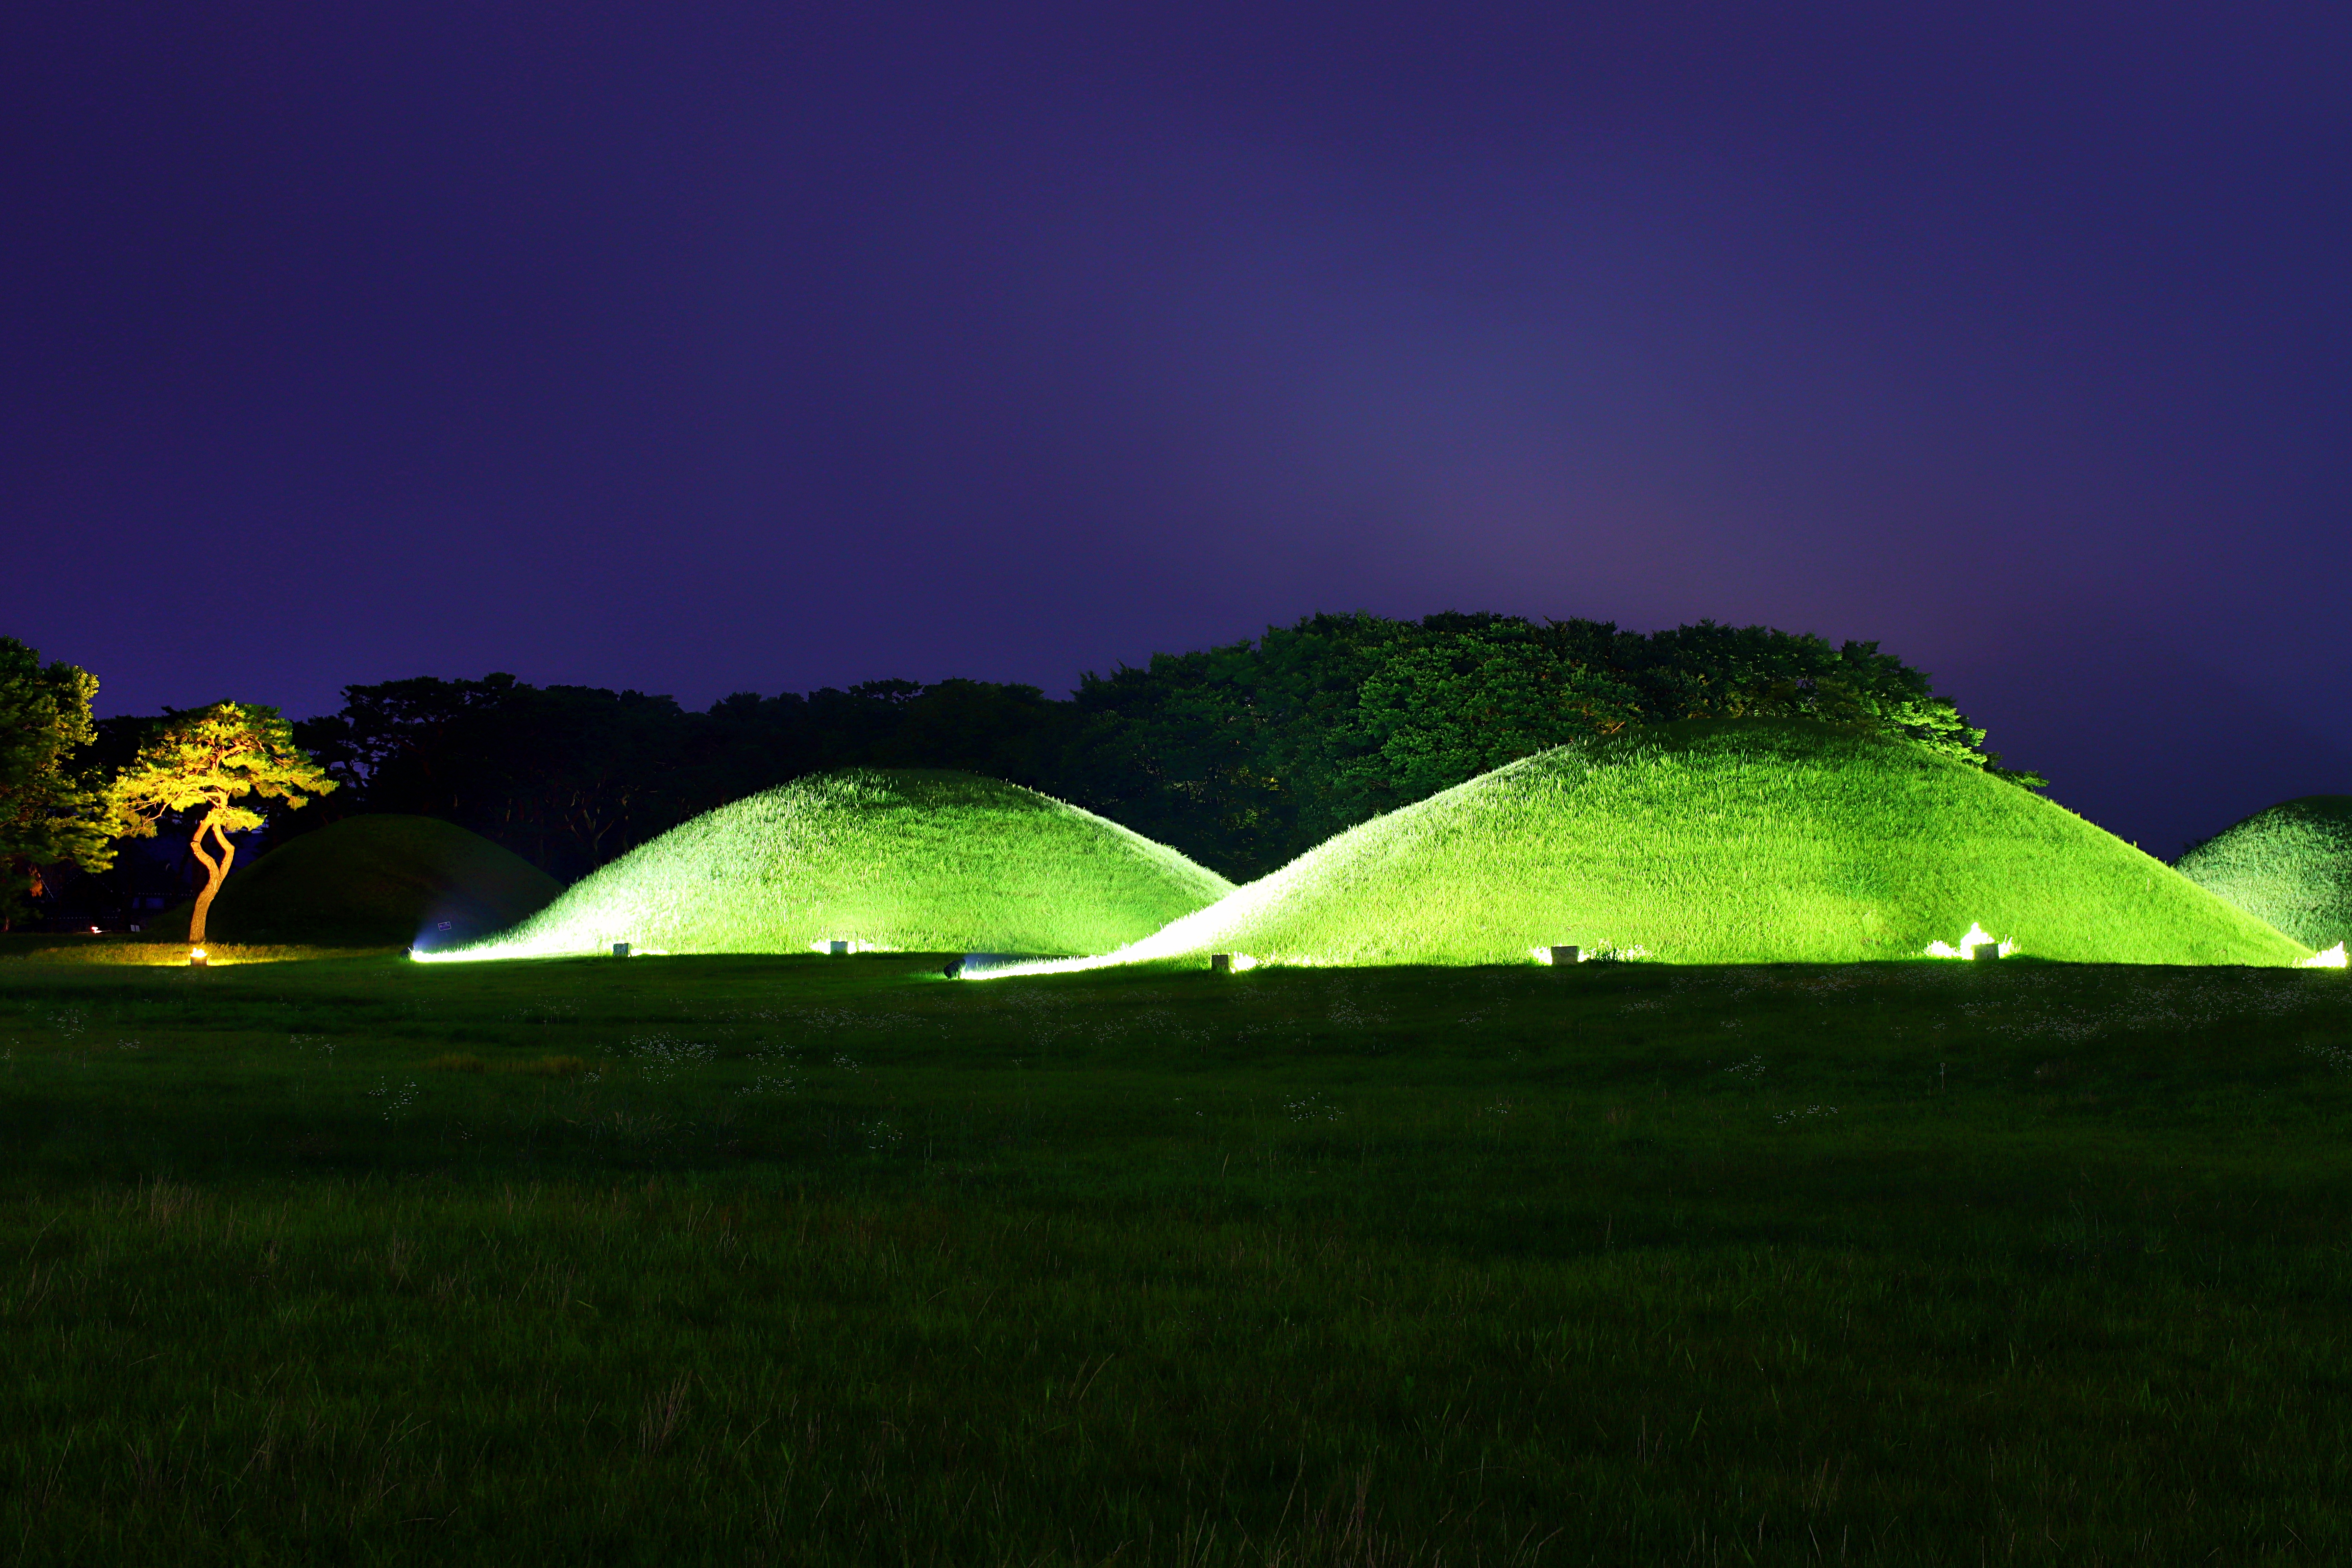
Daereungwon Ancient Tombs, korea, Gyeongju of Korea, green, nature, light, sky, grassland, lighting, natural landscape, night, grass, hill, landscape, tree, architecture, meadow, plant, mountain, lawn, mound